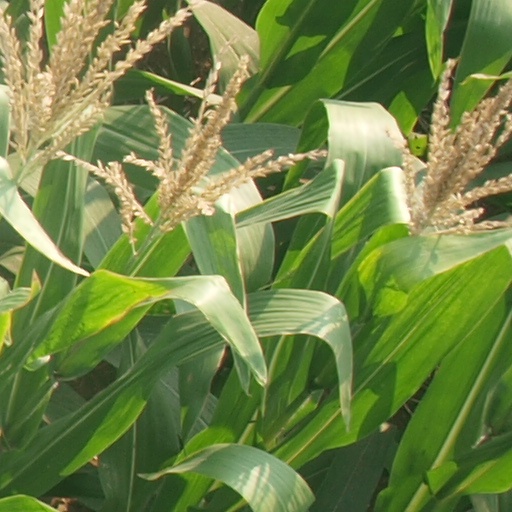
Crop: maize; corn